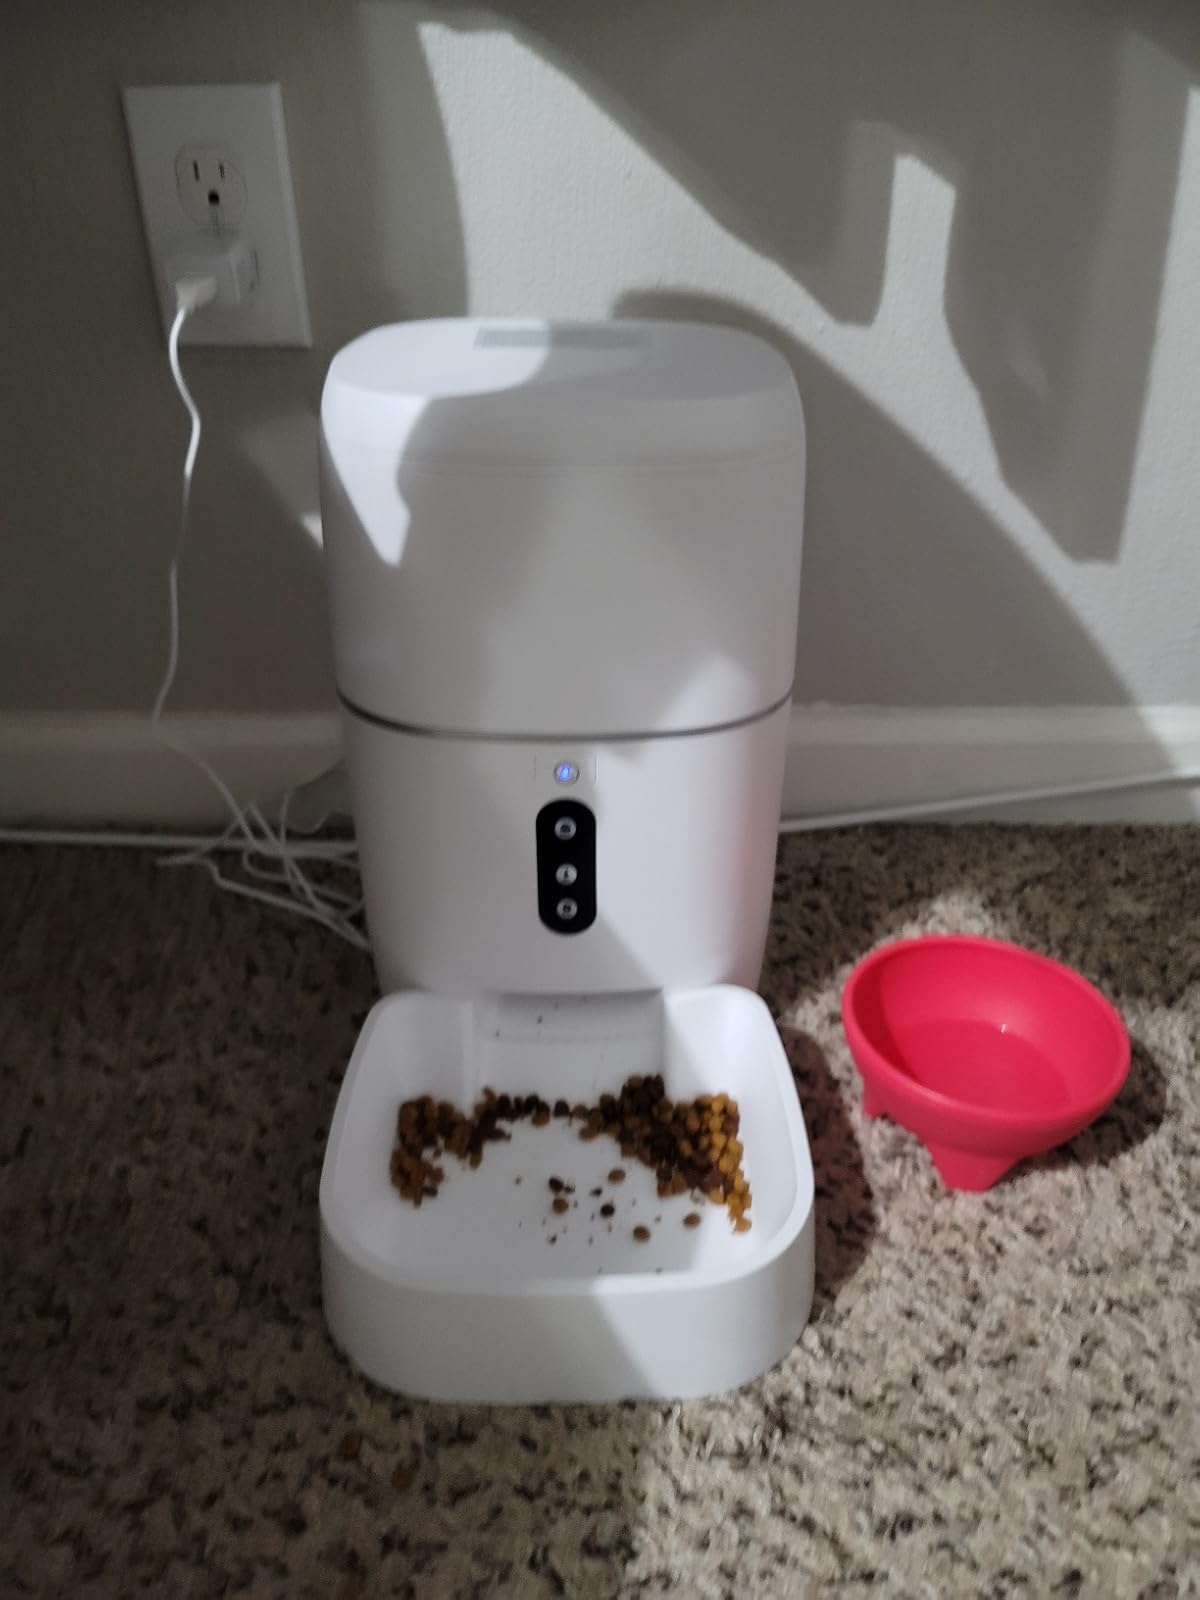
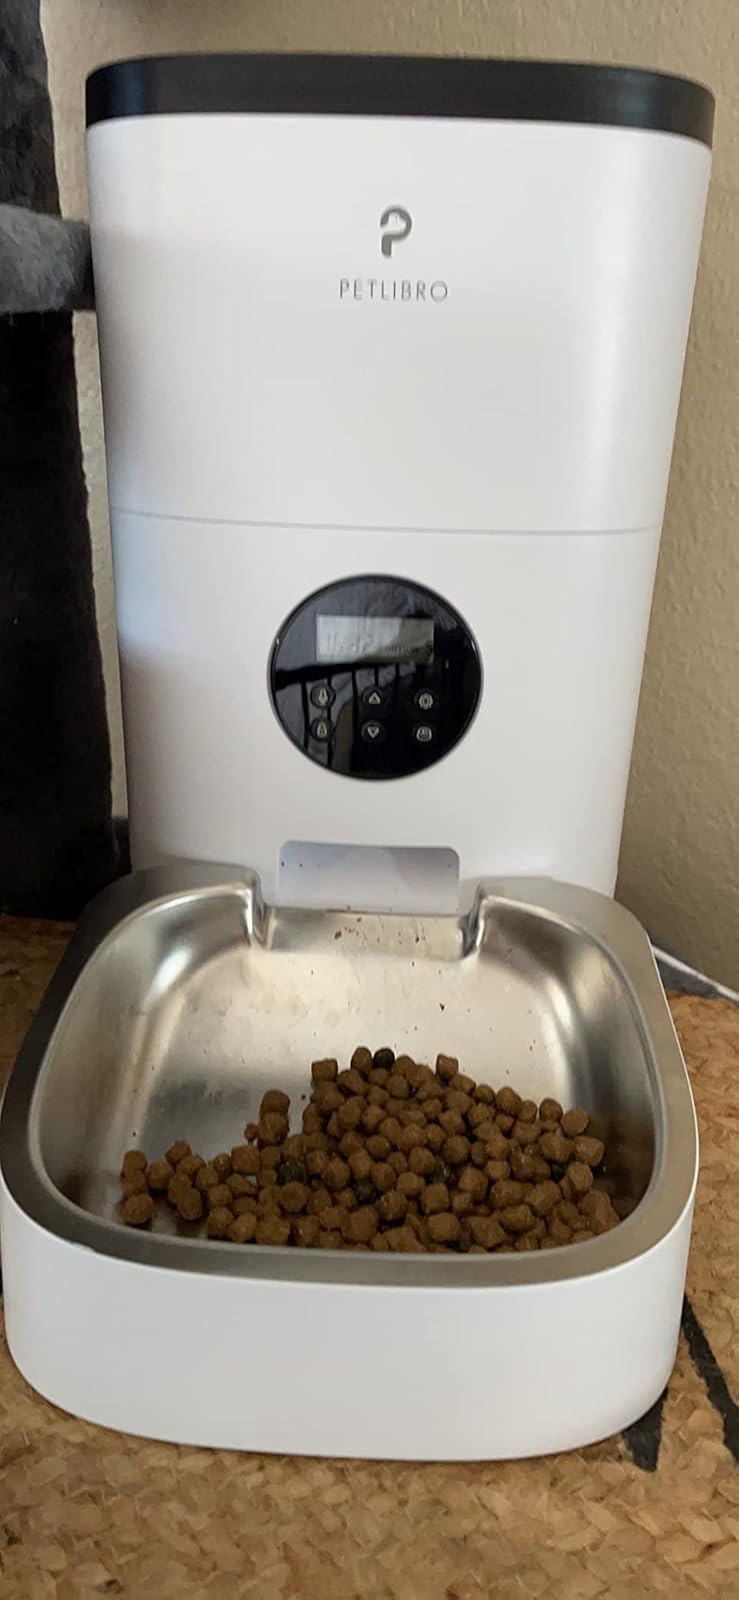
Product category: items_feeder
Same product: no